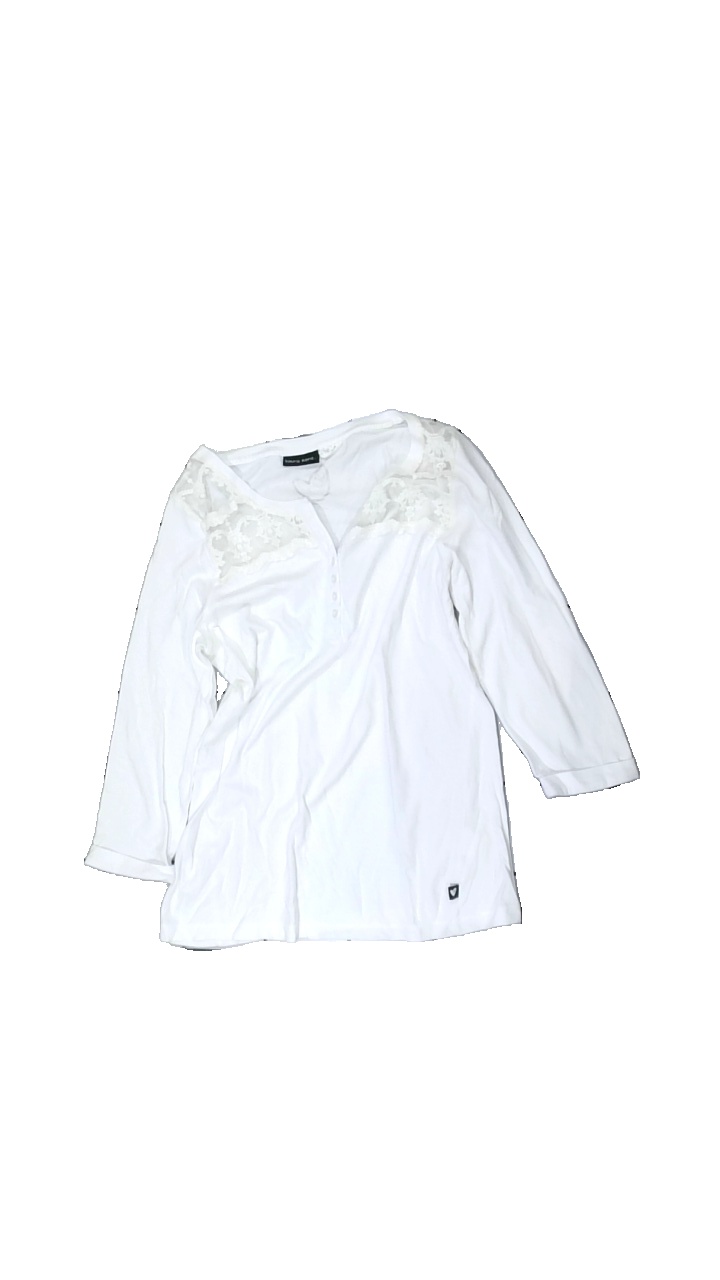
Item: Top (Ladies)
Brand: Laura Kent
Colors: White
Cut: Regular, C-collar
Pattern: Lace
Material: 100% cotton
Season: All
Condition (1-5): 2
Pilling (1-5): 3
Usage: Export
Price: <50